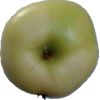
Label: Apple 6